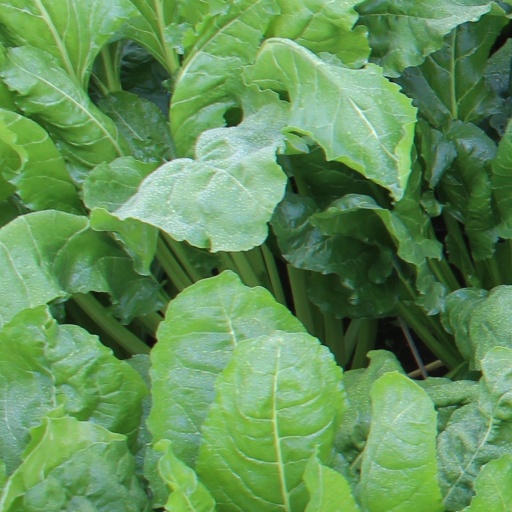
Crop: sugar beet